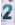
Number: 2